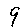
Label: 9